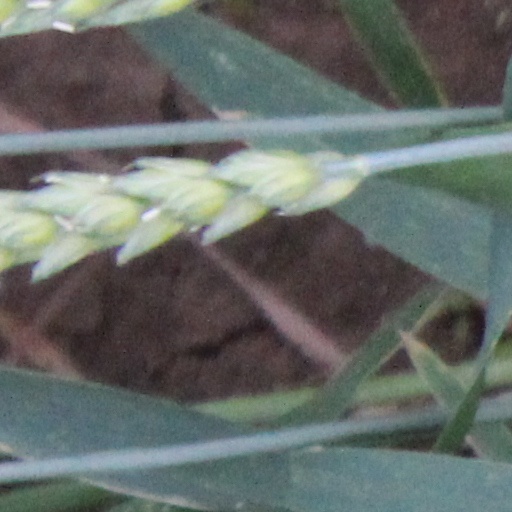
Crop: wheat